Bielszowice Coal Mine

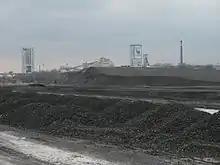
KWK Bielszowice

The Bielszowice coal mine is a large mine in the south of Poland in Bielszowice district of Ruda Śląska, Silesian Voivodeship, 267 km south-west of the capital, Warsaw. Bielszowice represents one of the largest coal reserve in Poland having estimated reserves of 284.2 million tonnes of coal. The annual coal production is around 4 million tonnes.